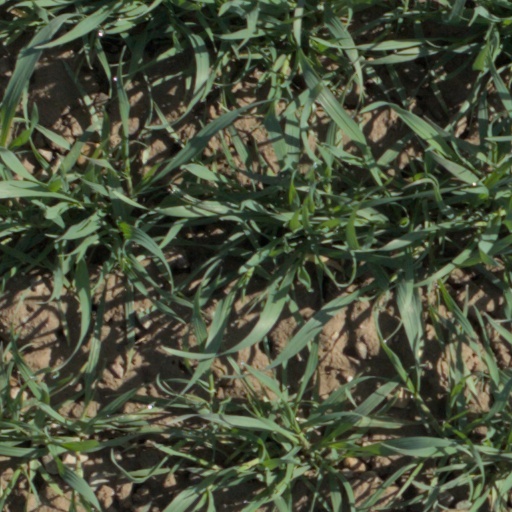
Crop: wheat